Balbriggan

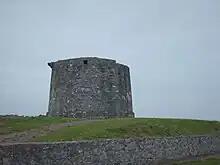
Martello tower at Balbriggan

Balbriggan is 32 km north of Dublin city, in the northern part of the traditional County Dublin. It lies on the Belfast–Dublin main line of the Irish rail network. Commuter rail services serve Balbriggan railway station, which opened on 25 May 1844 and closed for goods traffic on 2 December 1974. It is estimated that about 2,200 commuters use the station every working day.